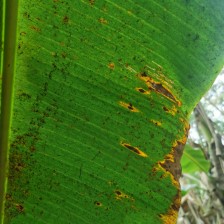
Label: pestalotiopsis